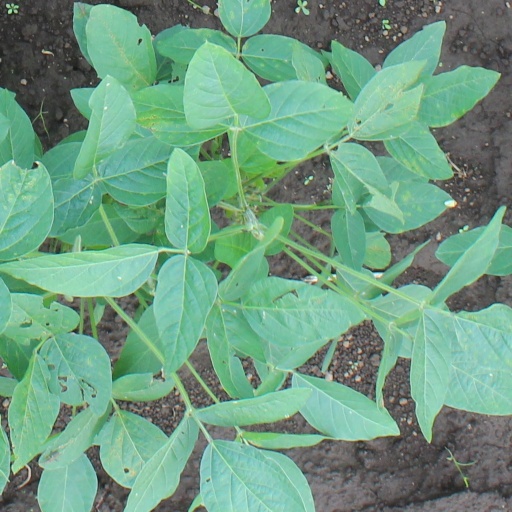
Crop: soybean